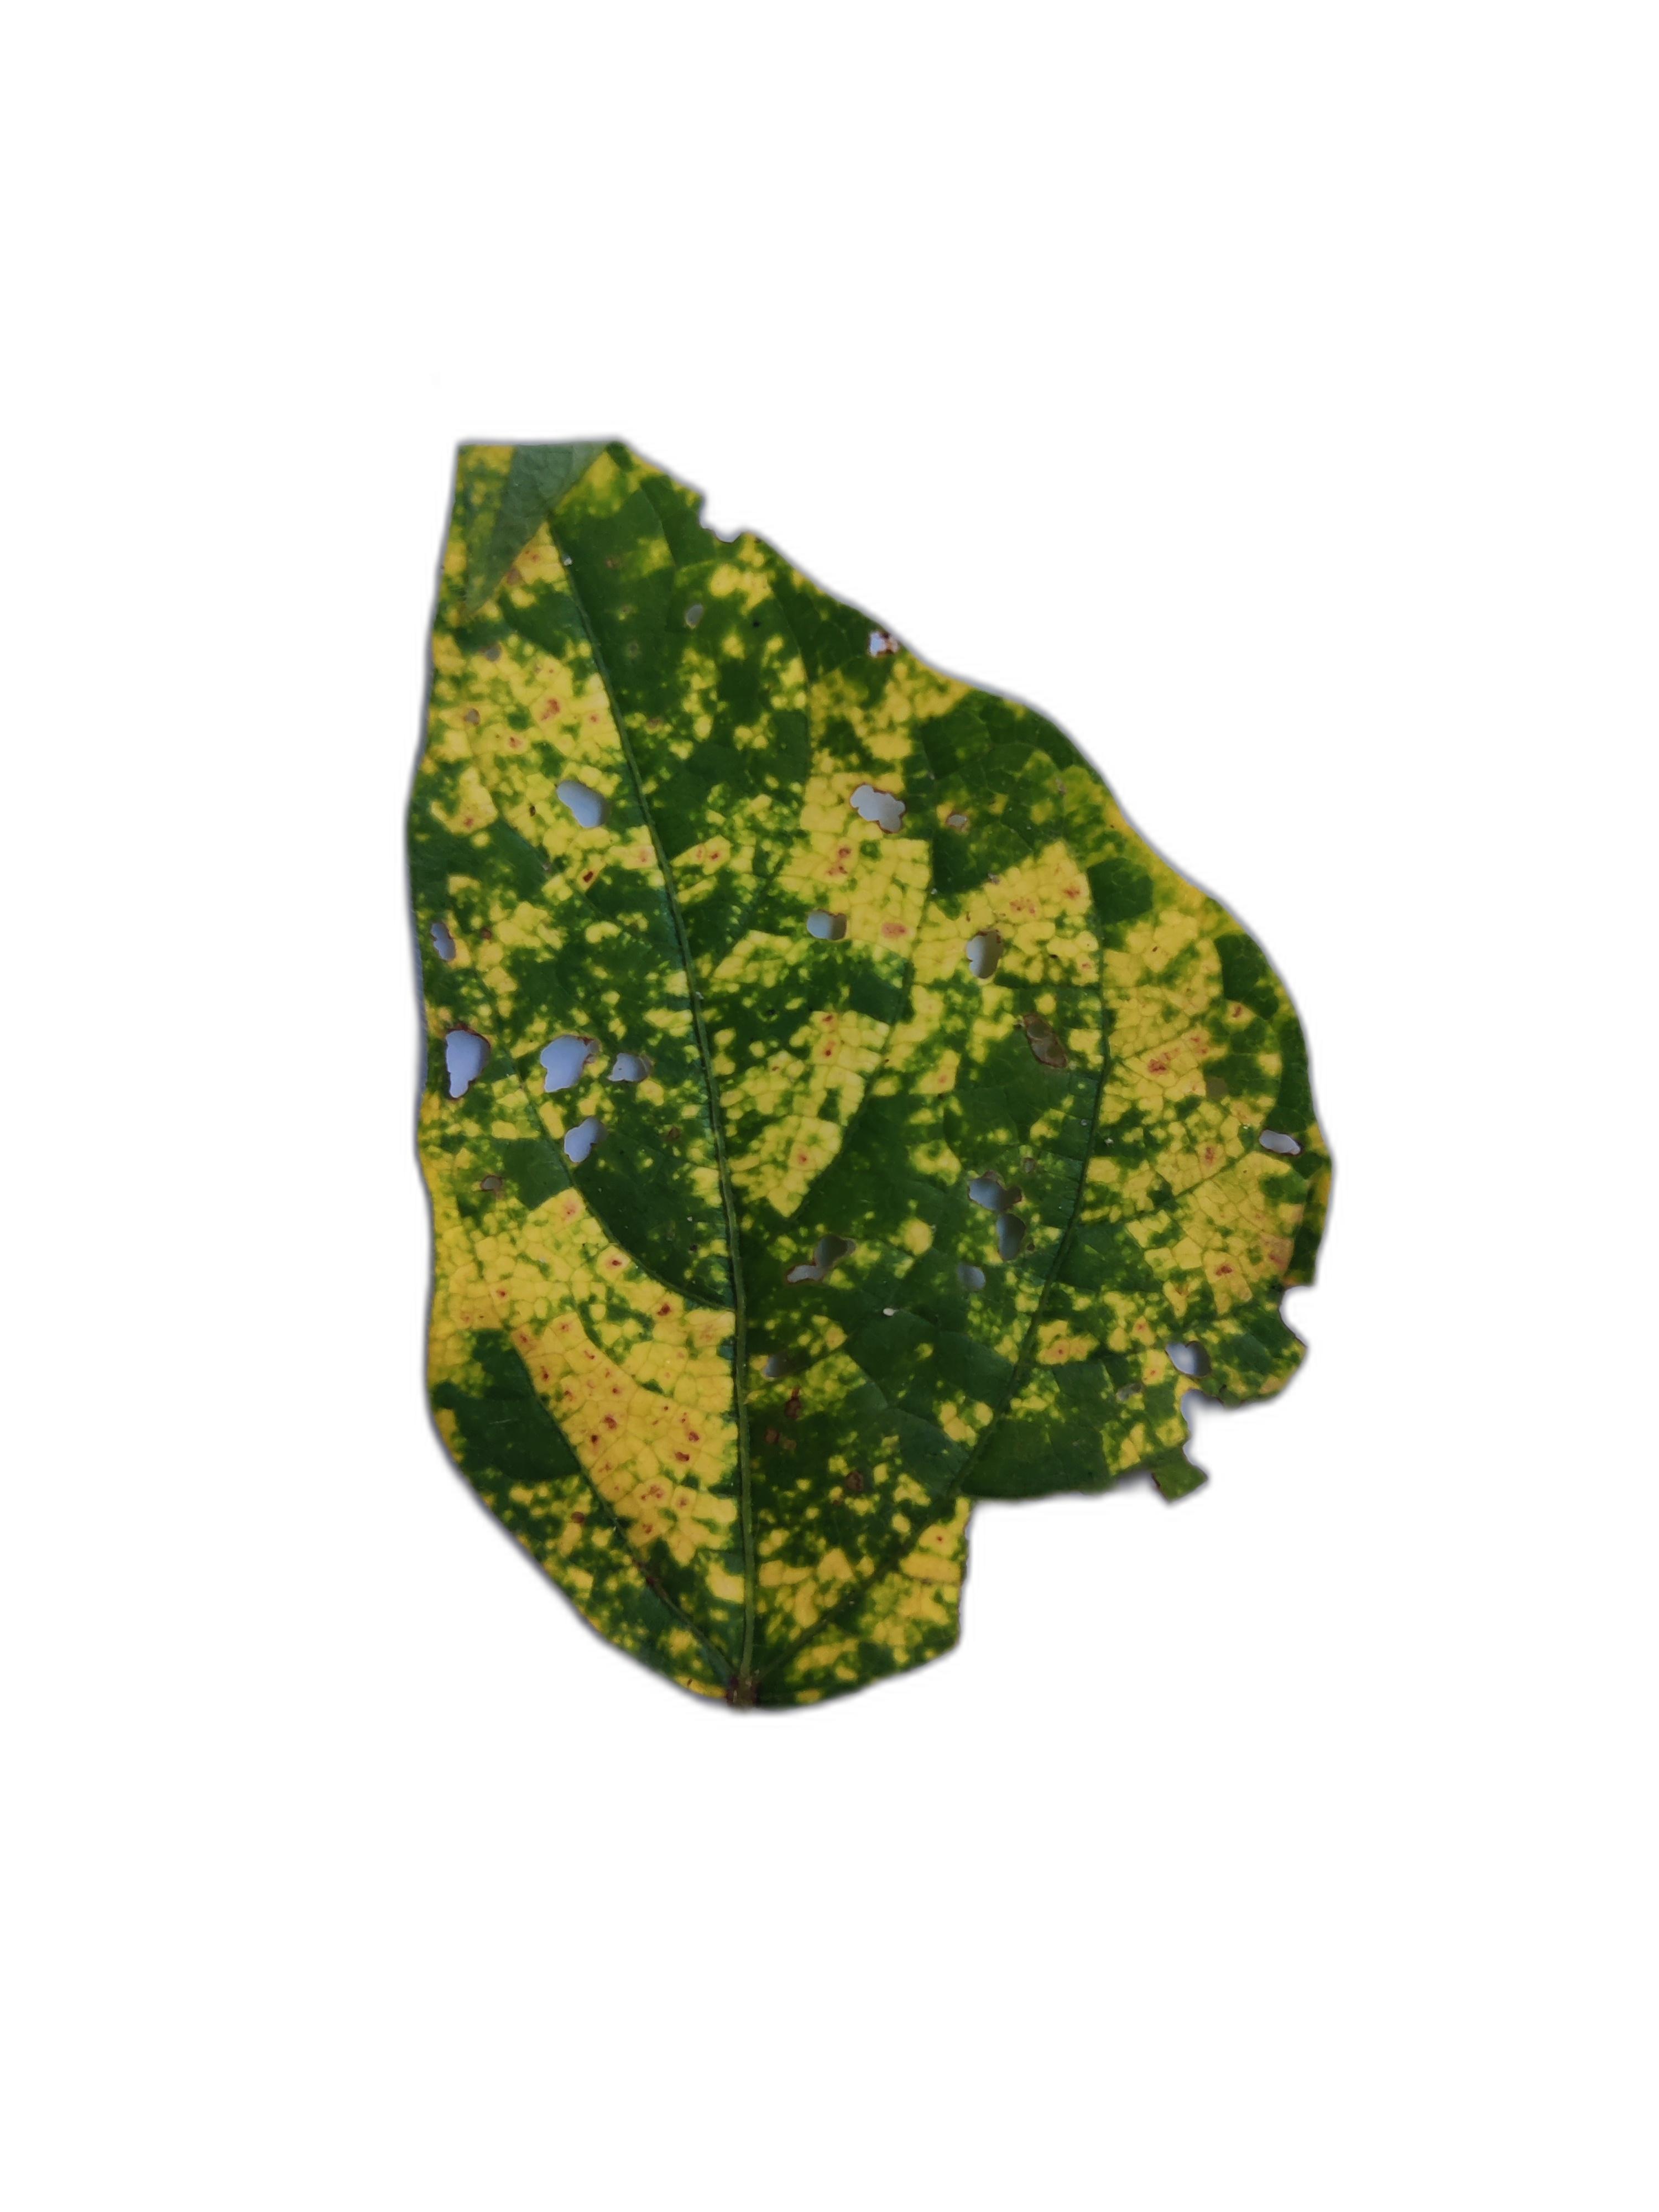
Label: Yellow Mosaic